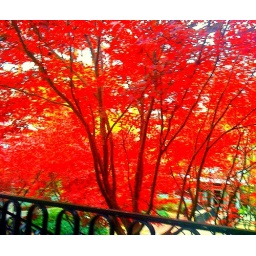
A very beautiful red tree behind the Biological Sciences Building on Ag Hill in Athens, Georgia.